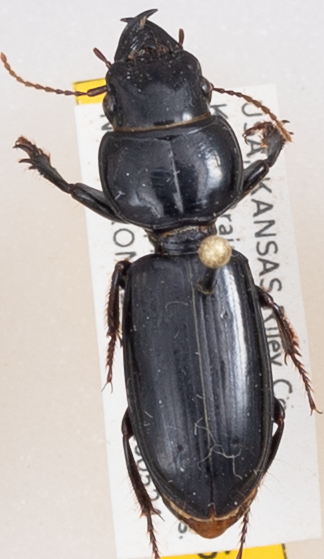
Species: Scarites subterraneus
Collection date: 2018-05-24
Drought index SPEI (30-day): -1.238
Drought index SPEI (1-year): -1.28
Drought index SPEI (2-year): -0.51